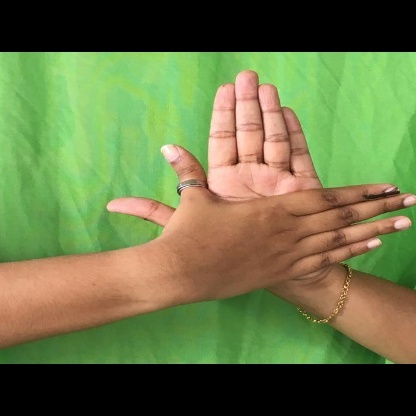
Mudra: Chakra